Jordannah Elizabeth Graham

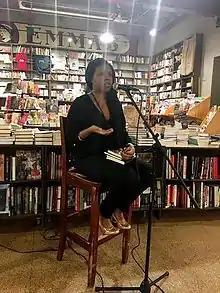
Elizabeth at Red Emma's book store in Baltimore

Jordannah Elizabeth (also known as Jordannah Elizabeth Graham) is an American journalist, lecturer, music critic, author and screenwriter.